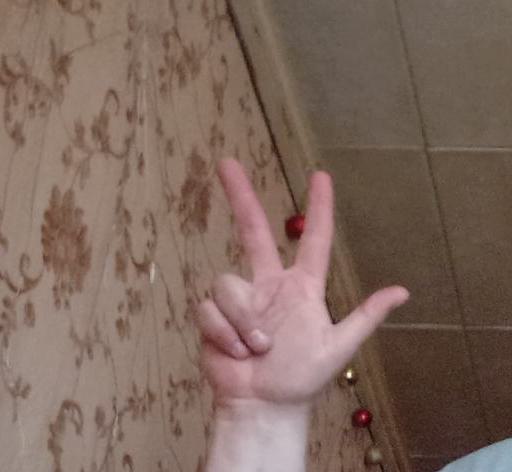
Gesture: three2